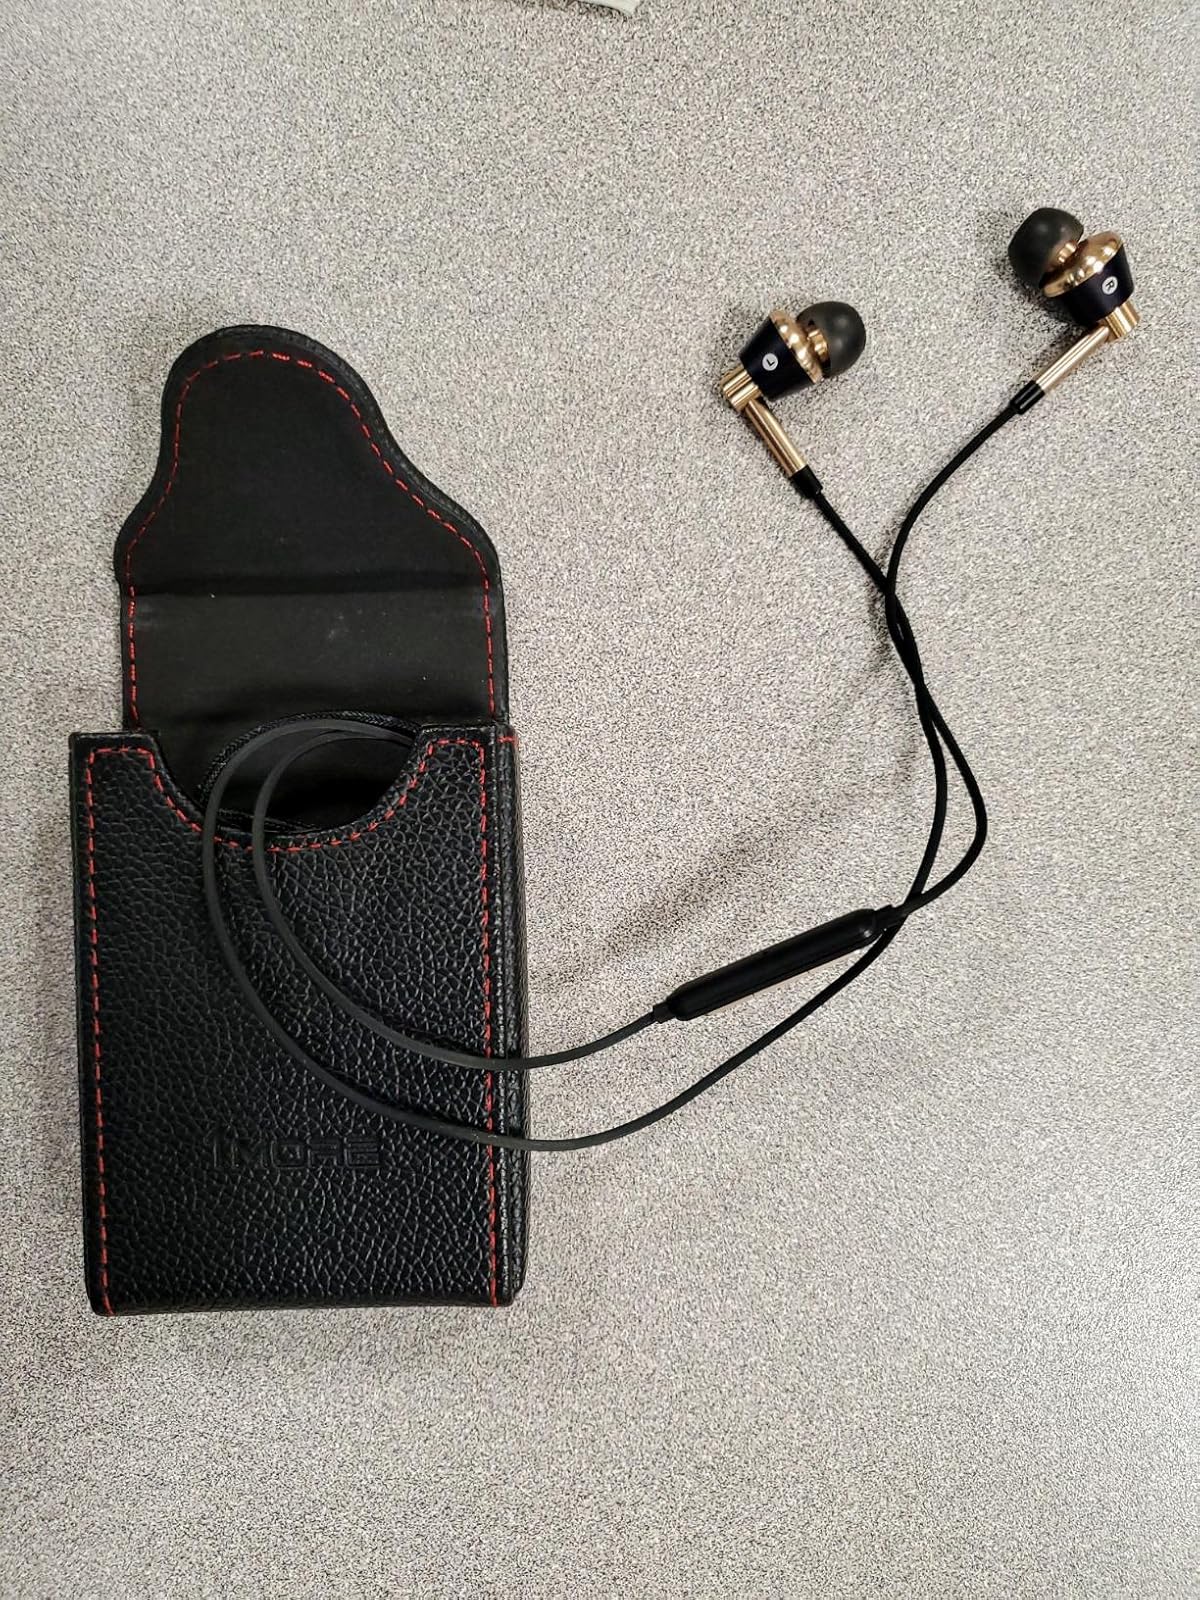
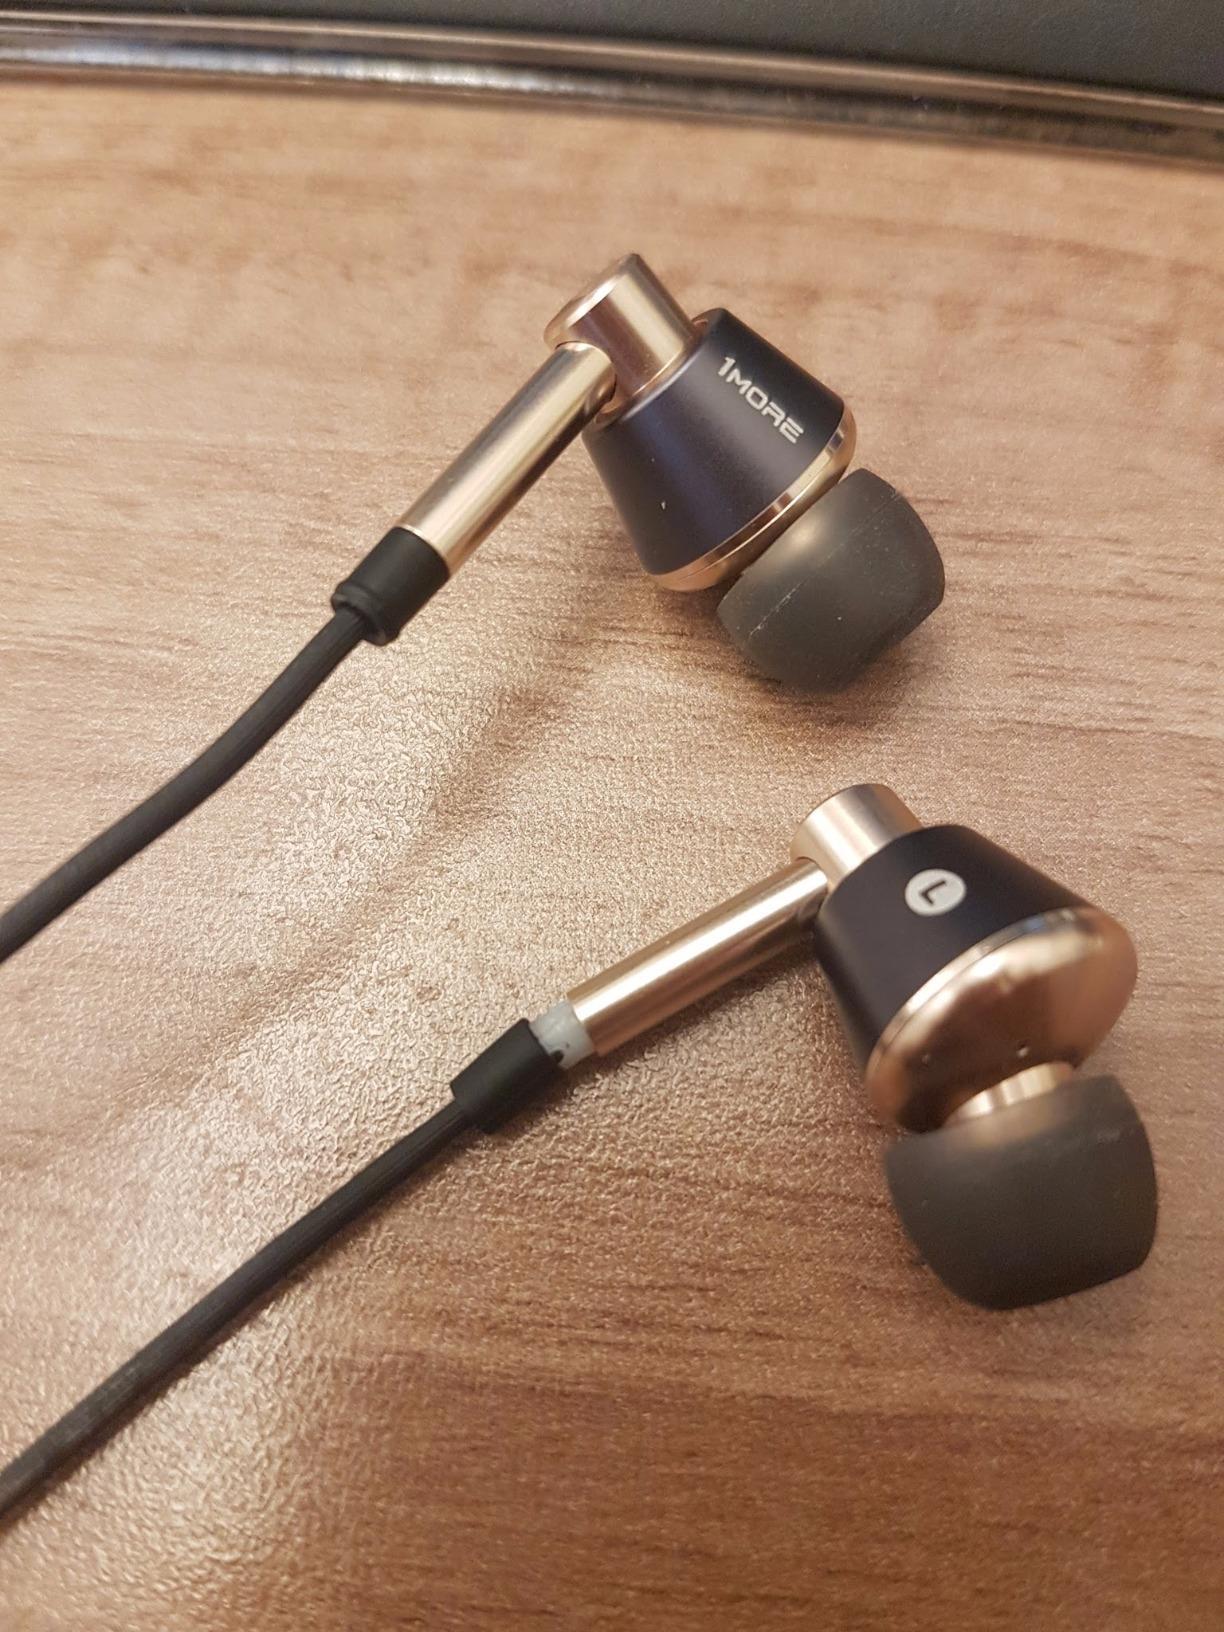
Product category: headphones
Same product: yes